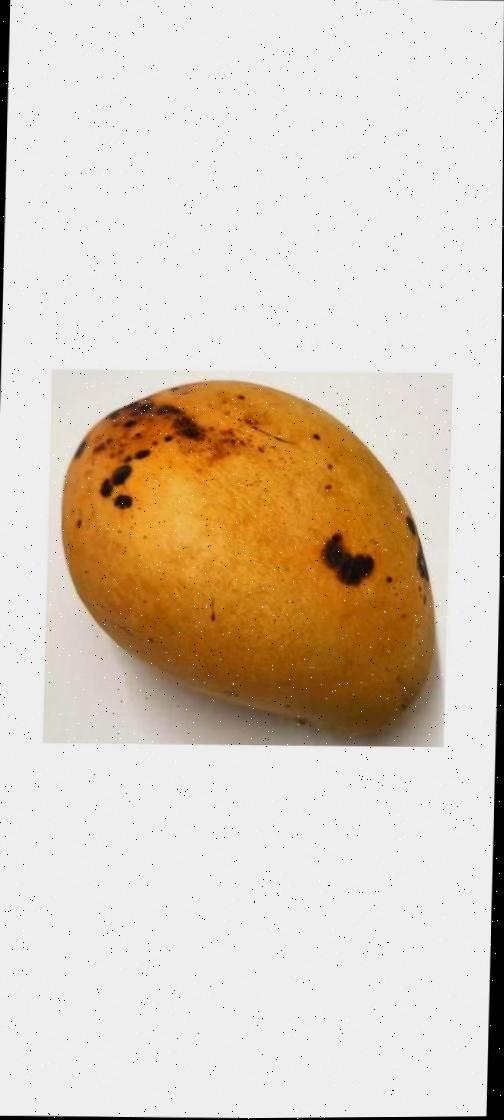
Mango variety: Bari-11